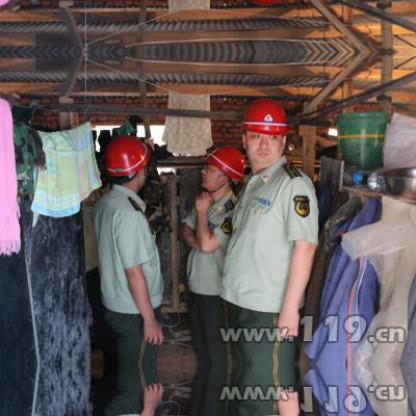
Objects in the image:
label: helmet
label: helmet
label: helmet